Torralba and Ambrona (archaeological site)

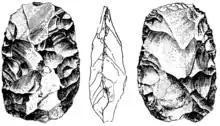
Hand axe of chalcedony of Torralba. Illustration by Obermaier (1925, page 194).

The first excavations were carried out by Enrique de Aguilera y Gamboa, Marquis of Cerralbo, first in Torralba from 1909 to 1913 and later in Ambrona from 1914 to 1916, and have been considered as the best performed of the first half of the 20th century.